Léonce Verny

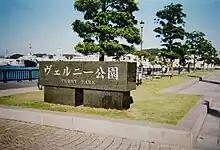
Verny Park, in Yokosuka.

Yokosuka became one of the main arsenals of the Imperial Japanese Navy into the 20th century, in which were built battleships such as , and aircraft carriers such as and .